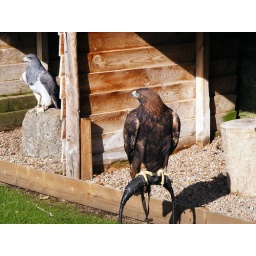
this is a Golden eagle with a blue Chilean Eagle in the background , in the grounds of the castle where they live